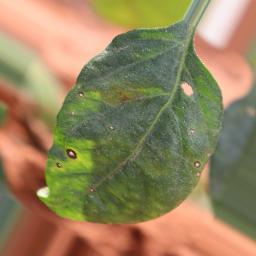
Label: cercospora